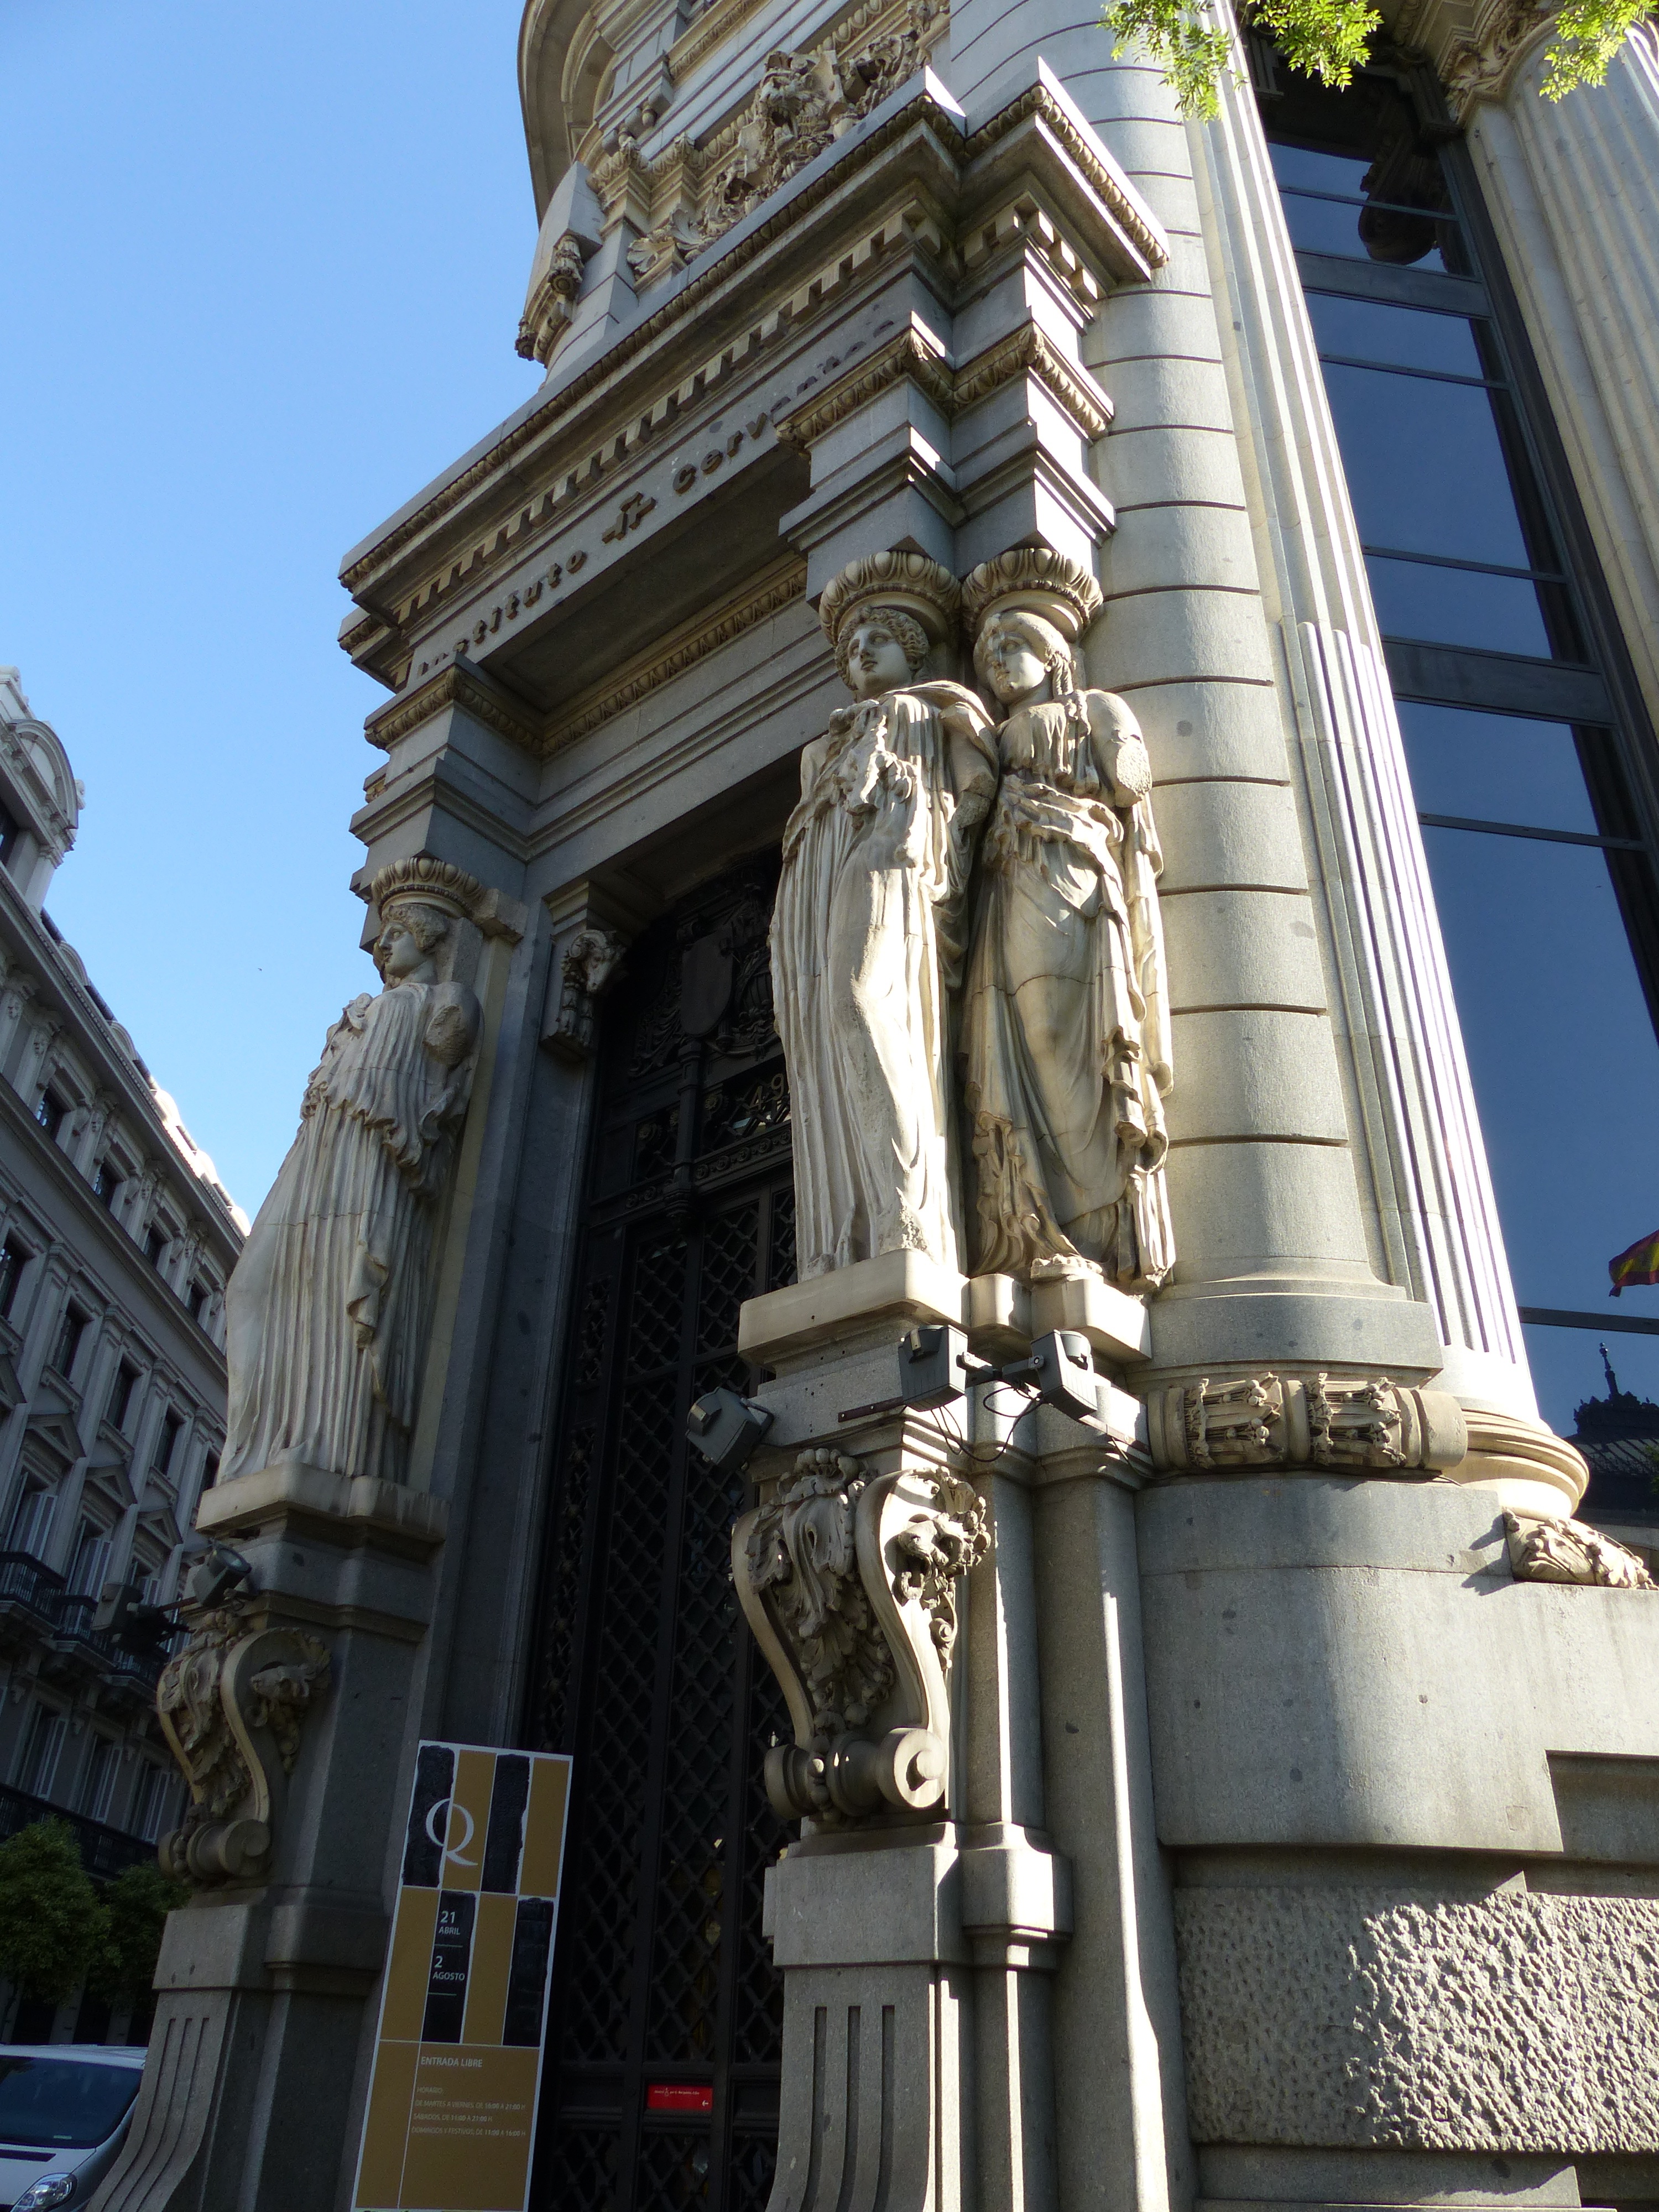
architecture, city, urban, monument, statue, column, landmark, facade, cathedral, place of worship, sculpture, capital, spain, madrid